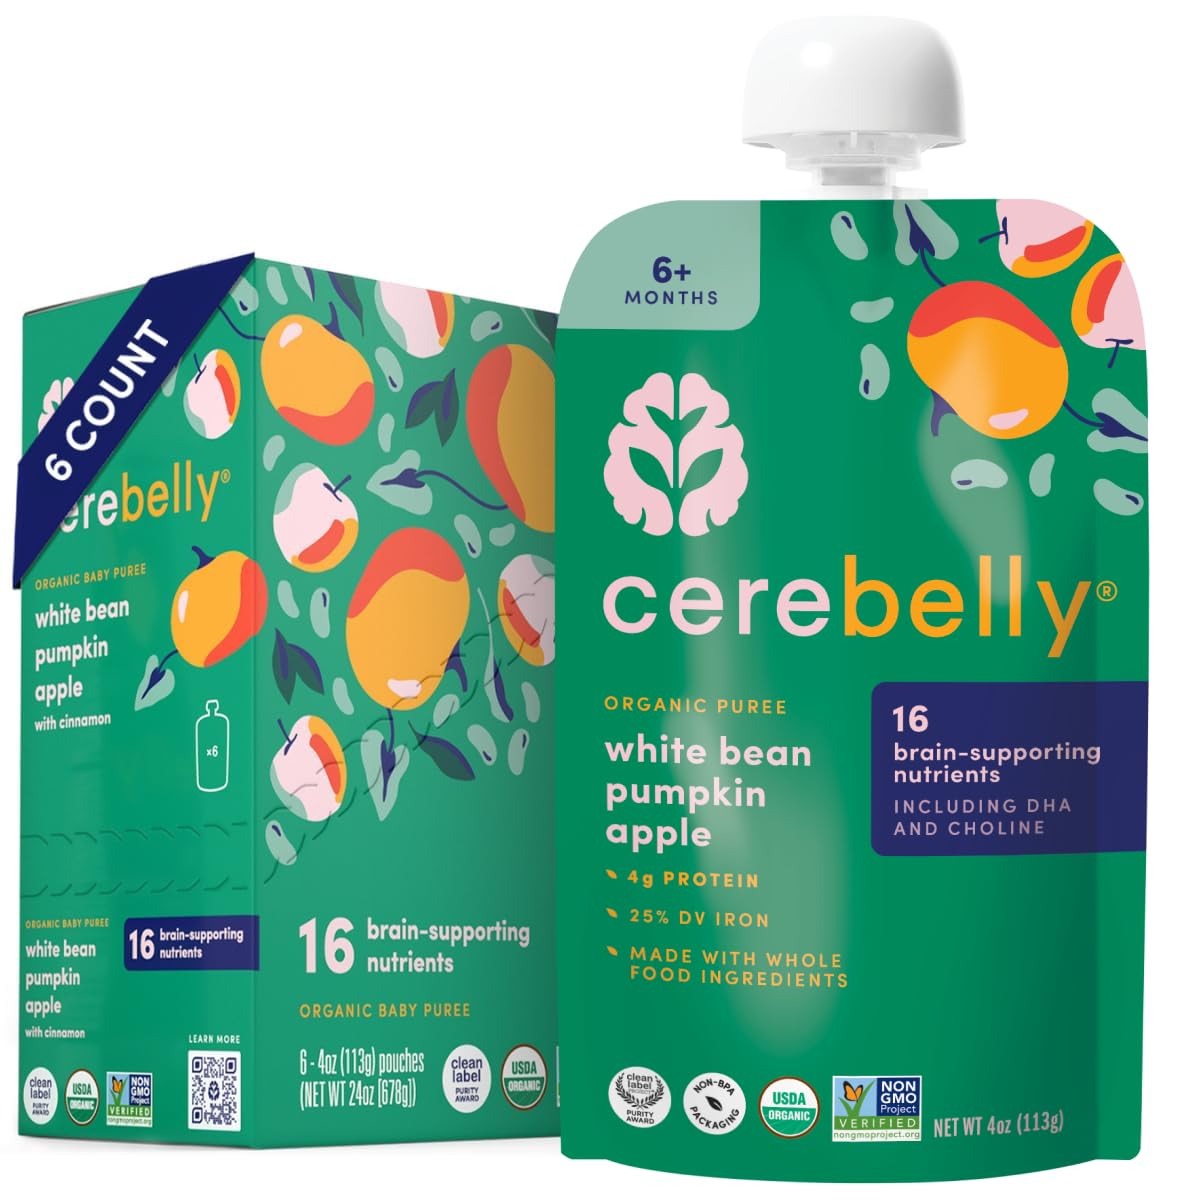
Item Name: Cerebelly Organic Baby Food Pouches – Organic Veggie Purees for Toddlers | No Added Sugar, Fiber, Non-GMO | Blended Toddler Pouches | 4 Ounce BPA-Free Pouch | White Bean Pumpkin Apple | 6 Count
Bullet Point 1: SMART FOOD FOR BABIES - Our White Bean Pumpkin Apple organic baby pouches were created by a practicing neurosurgeon, Stanford PhD in developmental neurobiology and mom-of-three. And after years of trial and error she developed the perfect baby squeeze pouches. With tasty ingredients and science-backed nutrition, our baby food puree pouches are the best baby snacks (and toddler foods) for your child’s growing brain. Our organic veggie squeeze pouches have astonished moms everywhere.
Bullet Point 2: SUPPORTS COGNITIVE DEVELOPMENT - Cerebelly organic baby food pouches are the only organic fruit pouch (and veggie pouch) that delivers 16 key brain-supporting nutrients studied by our founder. A delicious blend, high in Zinc, Vitamin E, Selenium, and B-12 supports the development of motor skills like movement control and stabilization, and cognitive abilities like emotional expression, problem solving, and memory. Other veggie pouches for toddlers lack the quality brain nutrients babies need!
Bullet Point 3: CLEAN LABEL AWARD SO PARENTS DON'T HAVE TO WORRY - Our toddler food pouches are Clean Label certified. We test for harmful levels of heavy metals and toxins to make sure you are feeding your little one only the highest quality baby food purees. Other companies' toddler snacks and toddler meals may fall short of testing, but Cerebelly is actually the first shelf-stable baby food to receive the Clean Label Project Purity Award. We are raising the bar for organic baby food!
Bullet Point 4: ORGANIC INGREDIENTS - This isn’t like your average applesauce squeeze pouch! Crafted from whole foods, including sun-ripe apples pureed with velvety white beans and harvest pumpkins, we’ve put a fresh, nutritious spin on baby puree. Veggie-first and no added sugar, our organic fruit and vegetable pouches for kids gives your baby what their brain and body needs, right from the start, baby food meals perfect for every stage of development!
Bullet Point 5: DAIRY FREE & NON-GMO - Give your baby the nourishment they need to grow healthy and strong with our White Bean Pumpkin Apple puree pouches. Little brains everywhere can enjoy our toddler squeeze pouches as they are made with gluten free ingredients, BPA-free, non-GMO, organic, dairy-free, nut-free, and plant derived. We take special pride in developing organic veggie pouches for toddlers that supersede all others. Cerebelly…a baby food pouch truly unlike any other!
Product Description: Introducing Cerebelly's Smart Food for Babies - a delightful blend of nutrition and taste, specially crafted to nurture your little one's growing brain. Created by a dedicated mom-of-three, practicing neurosurgeon, and Stanford PhD in developmental neurobiology, our nutrient-dense baby pouch brings together sun-ripe apples pureed with velvety white beans and harvest pumpkins. It's designed to delight your child's taste buds and support their cognitive development. At Cerebelly, we understand the importance of providing your baby with the best possible start in life. That's why our organic pouch is iron fortified and packed with 16 key brain-supporting nutrients, carefully studied and curated by our founder. We know how vital it is for parents to feel confident about the food they feed their little ones. That's why our toddler pouches have been awarded the prestigious Clean Label certification. Rigorously tested for harmful levels of heavy metals and toxins, our baby food purees promise only the highest quality nourishment for your precious bundle. We go the extra mile to ensure the safety and purity of our products. Our commitment to excellence extends to our ingredients. Our baby food pouches are crafted from whole, organic foods. We take pride in offering a veggie-first approach with no added sugar, providing your baby with the brain and body nourishment they need from the very beginning. Our pouches are perfect for every stage of development. Join the movement for better baby nutrition with Cerebelly - the first choice for moms who prioritize their child's brain health. Our baby pouch purees combine science-backed nutrition with delicious flavors, setting a new standard in organic baby food. Say goodbye to ordinary applesauce squeeze pouches and embrace the extraordinary taste and quality of Cerebelly.
Value: 24.0
Unit: Ounce

Price: 19.28